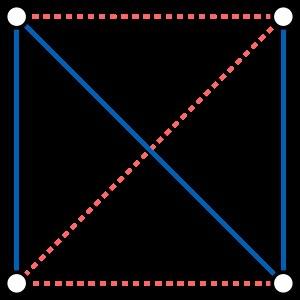
Un graphe auto-complémentaire est un graphe isomorphe à son complémentaire.